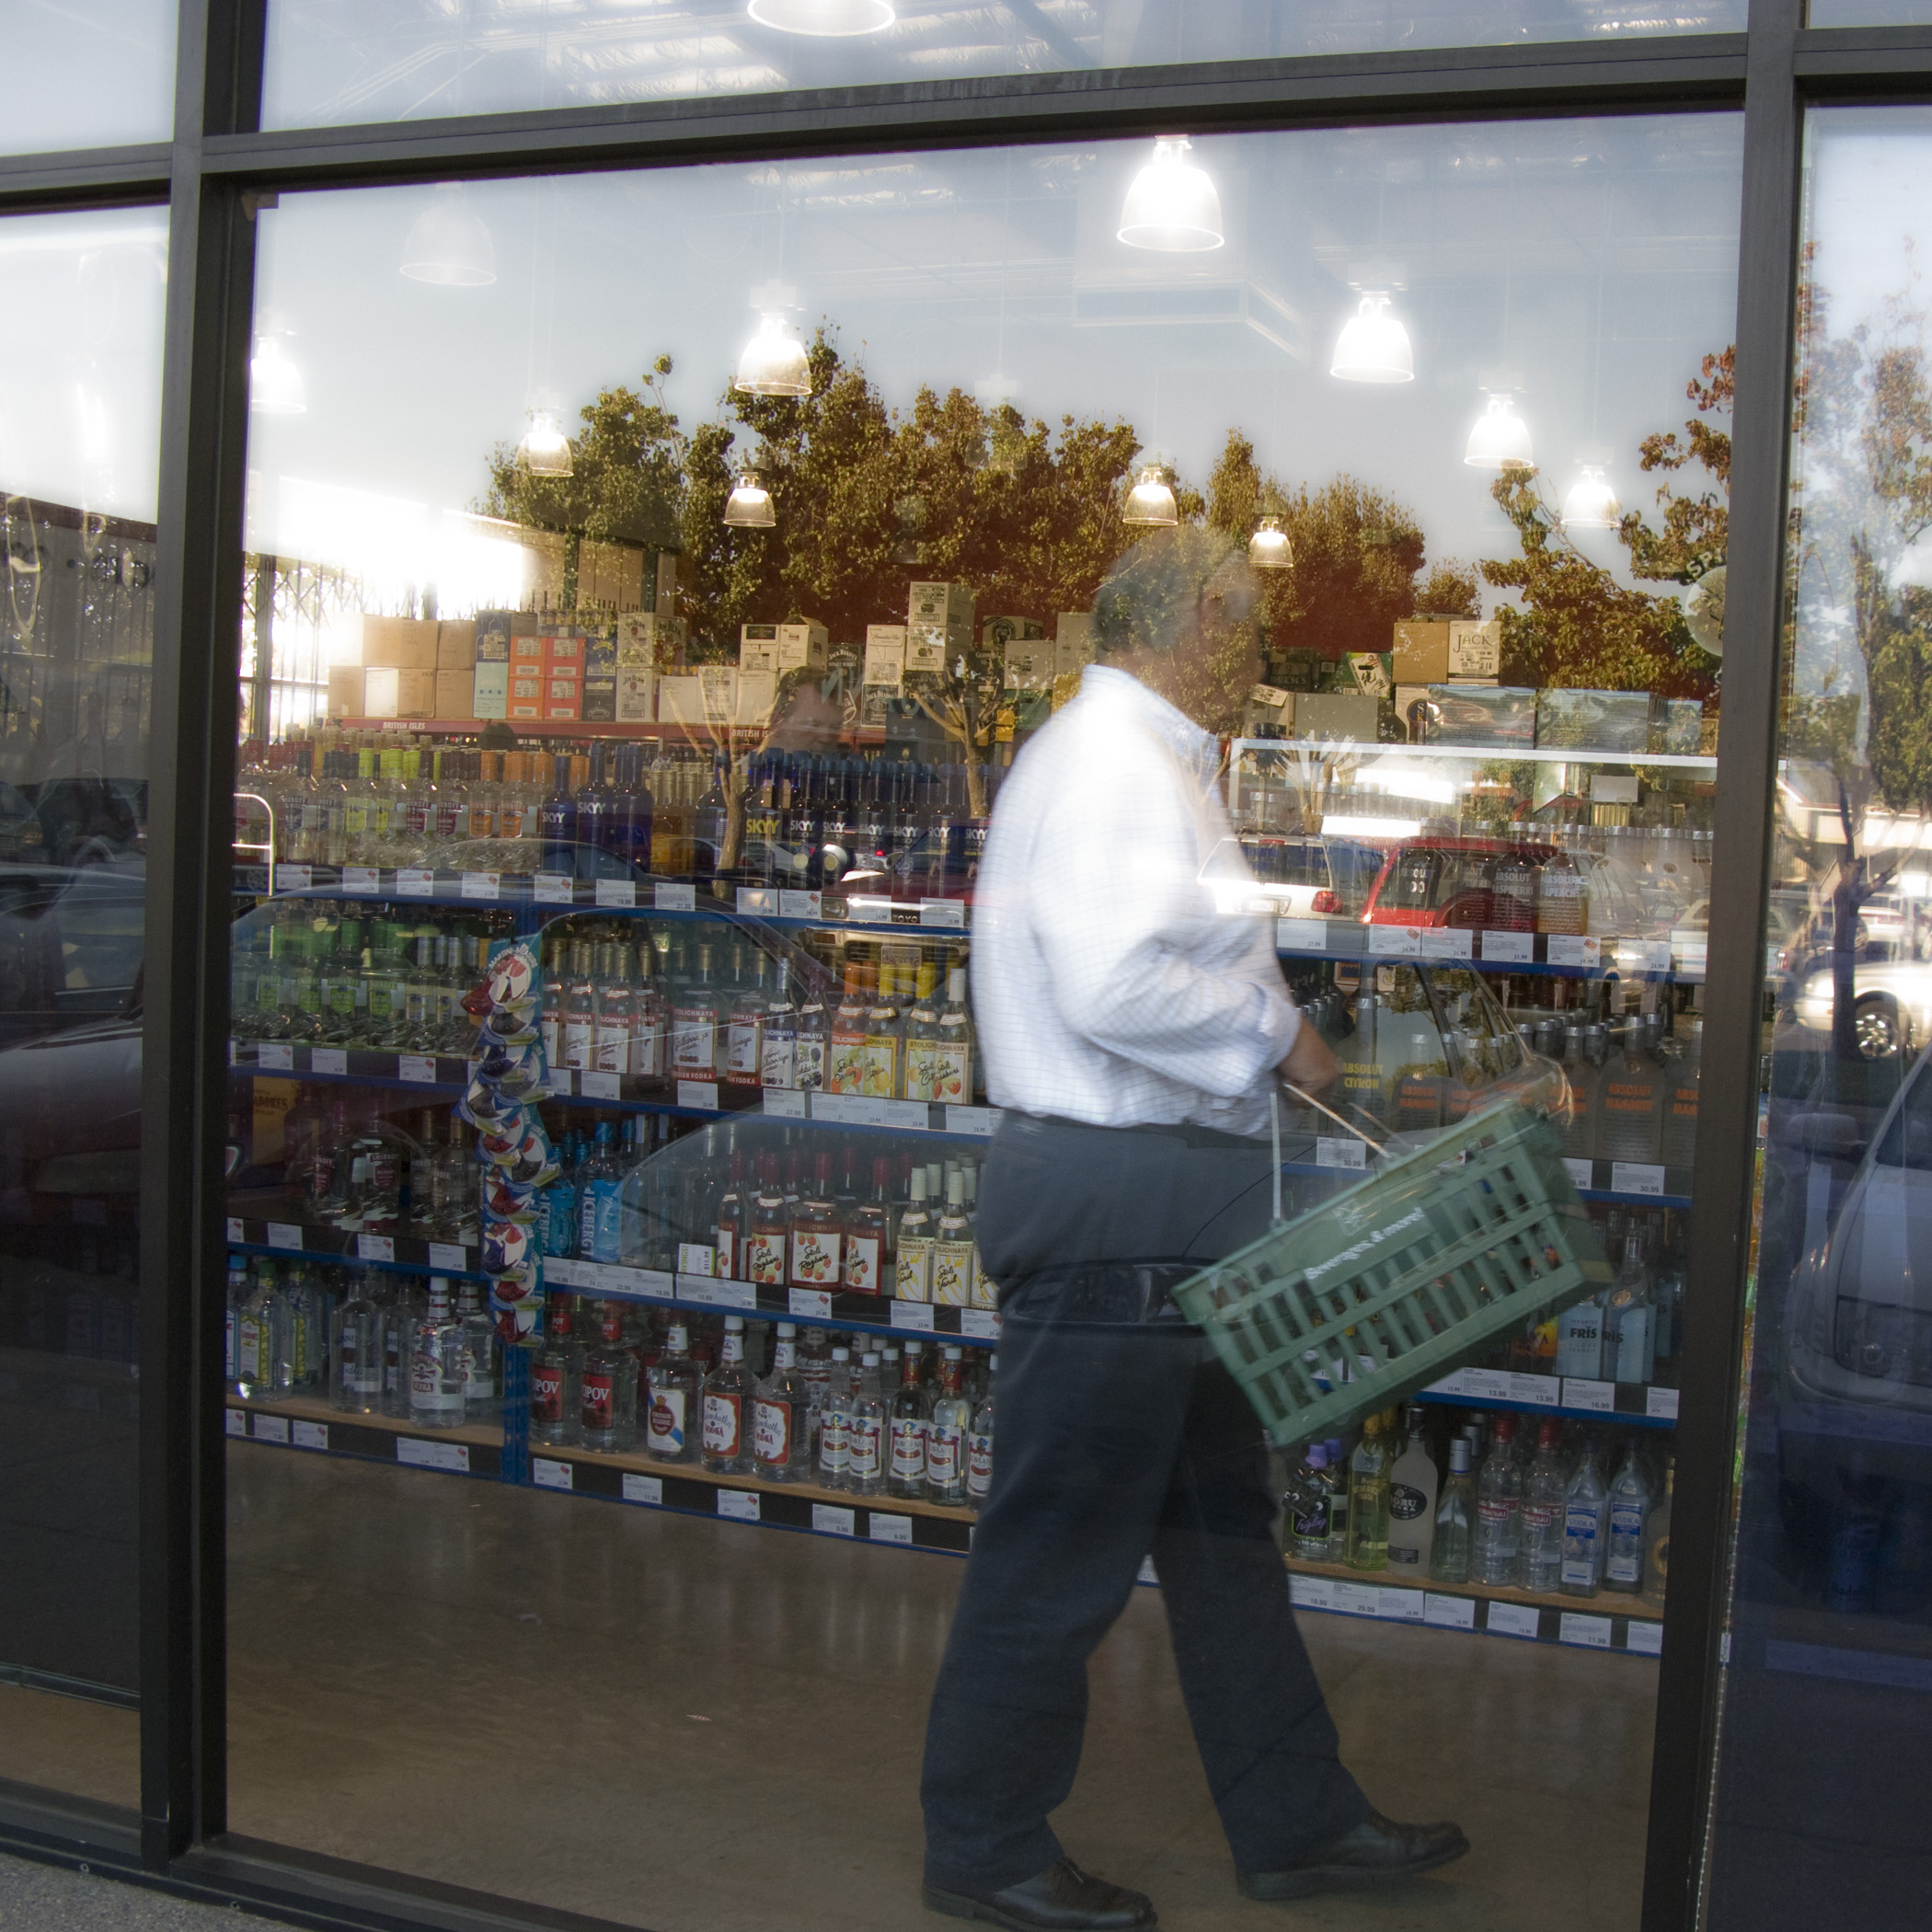
road, street, window, travel, shopping, infrastructure, retail, sacramento, vodka, urban area, window covering